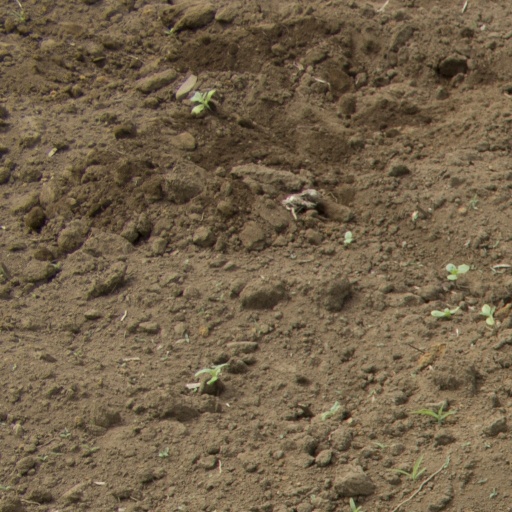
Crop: Jerusalem artichoke